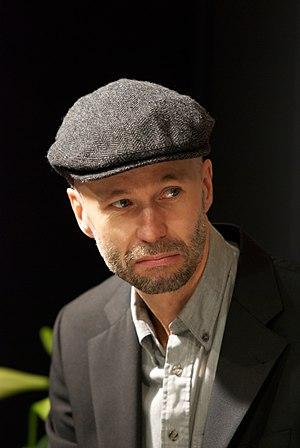
L'écrivain de policiers suédois Johan Theorin, photographié lors de la foire du livre de Göteborg de 2011.
Johan Theorin, né le 3 septembre 1963 à Göteborg, est un journaliste et romancier suédois, auteur de roman policier.